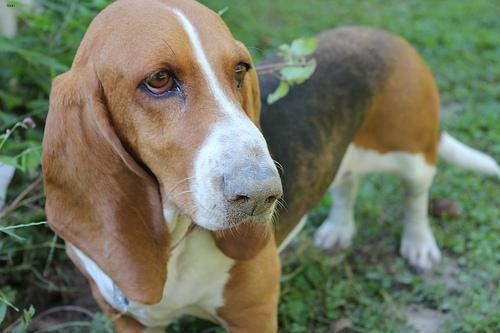
basset hound